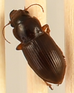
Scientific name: Cratacanthus dubius
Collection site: North Sterling NEON (STER), plot STER_027